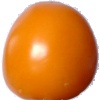
Label: Tomato Yellow 1